Paul Brouardel

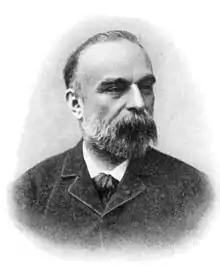
Paul Brouardel

Paul Camille Hippolyte Brouardel (13 February 1837, Saint-Quentin, Aisne – 23 July 1906) was a French pathologist, hygienist, and member of the Académie Nationale de Médecine.